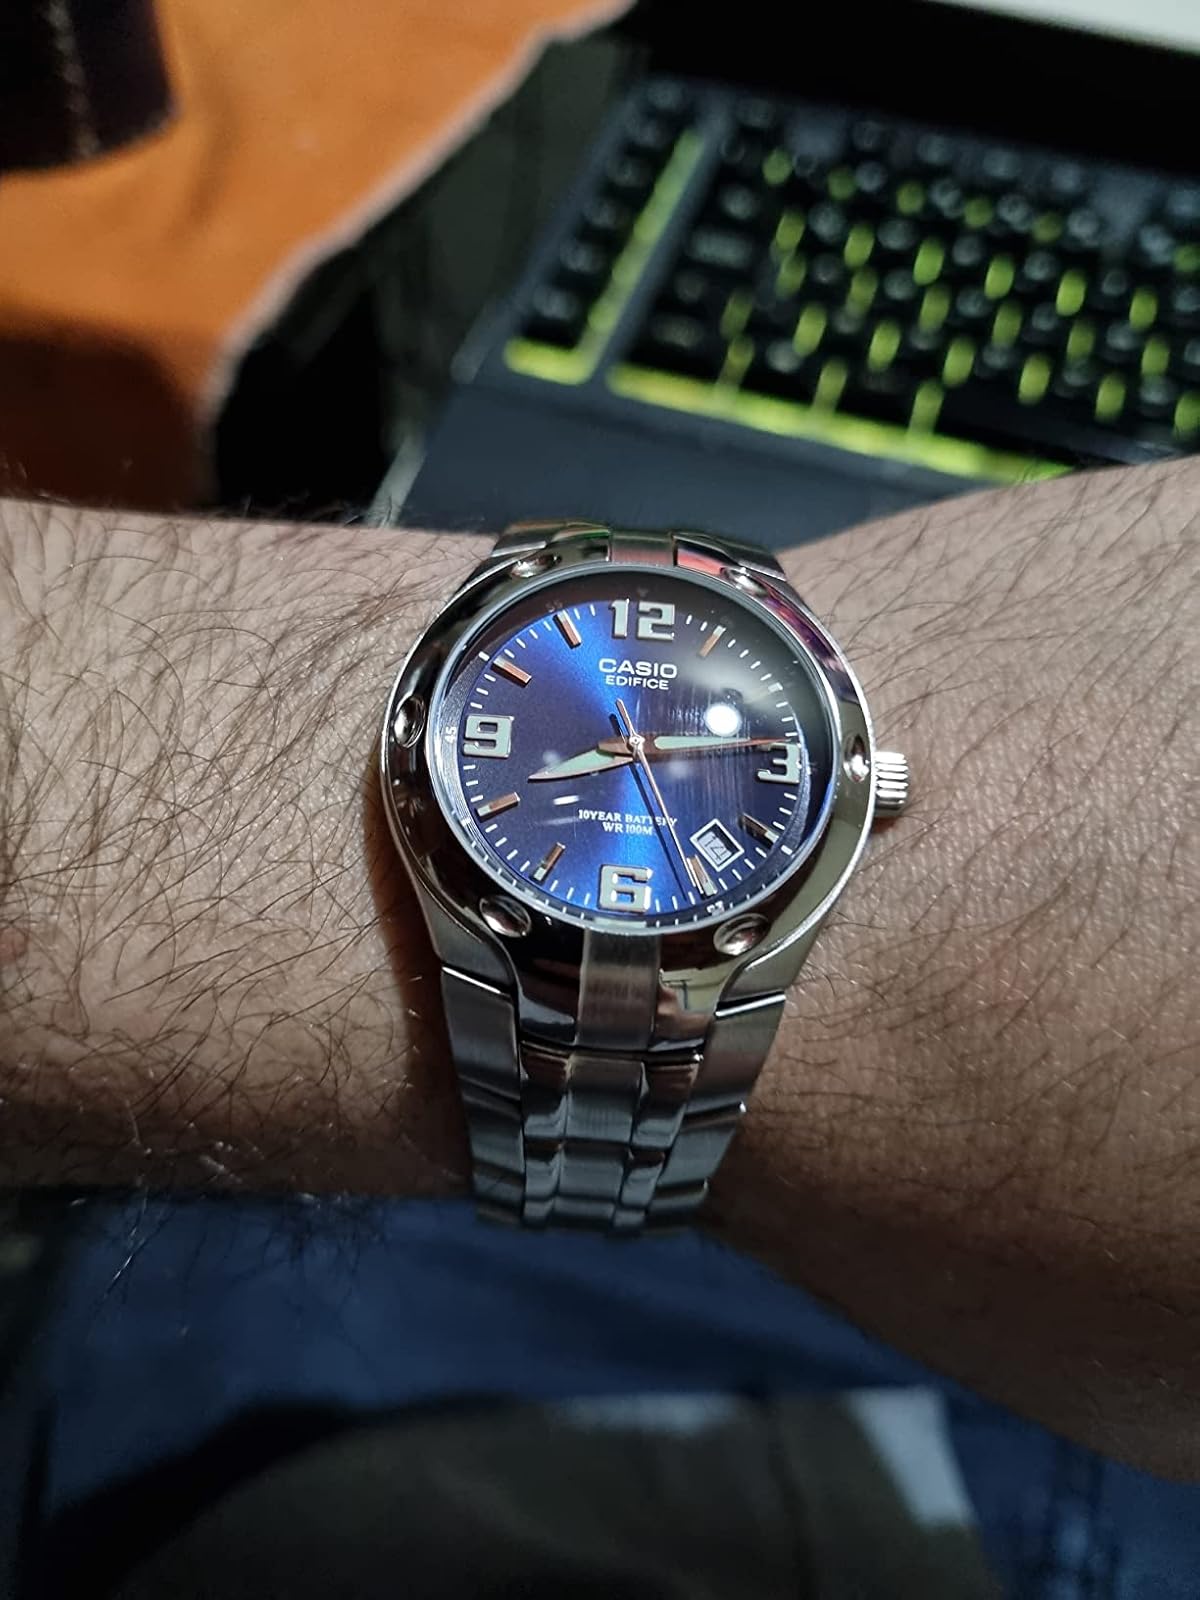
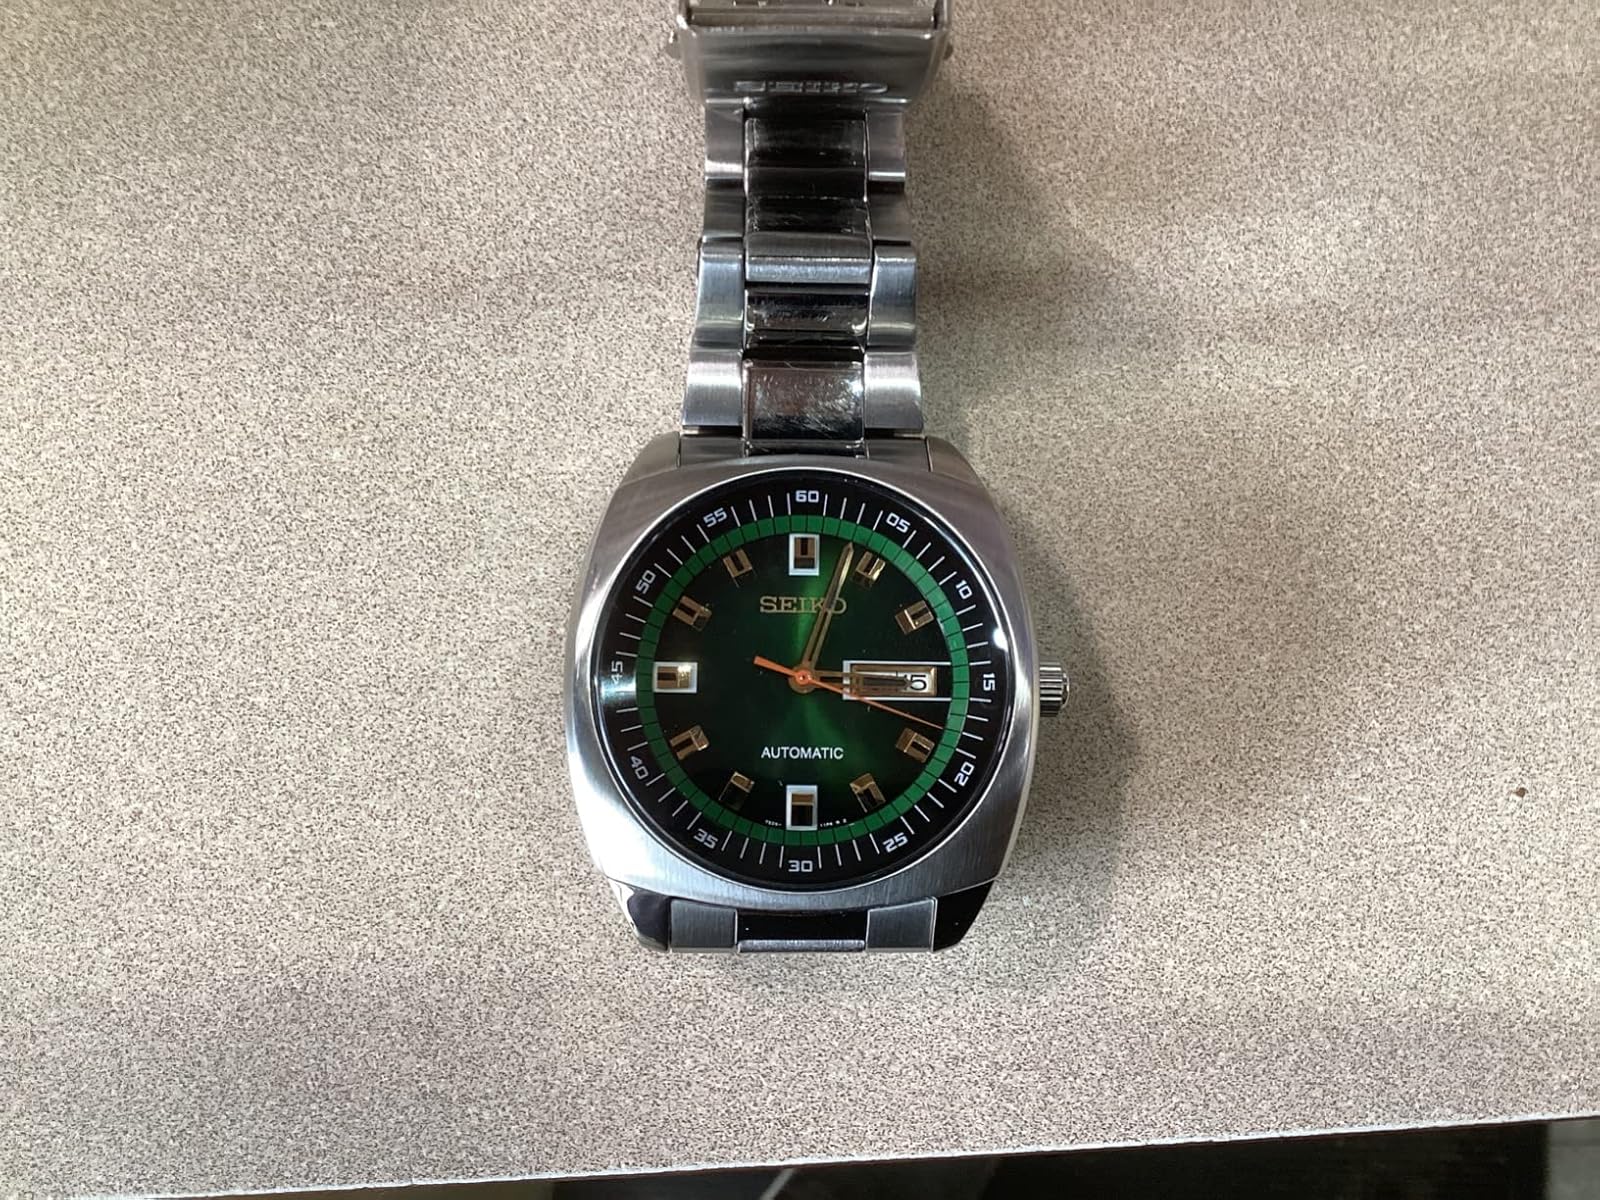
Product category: accessories_watch
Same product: no